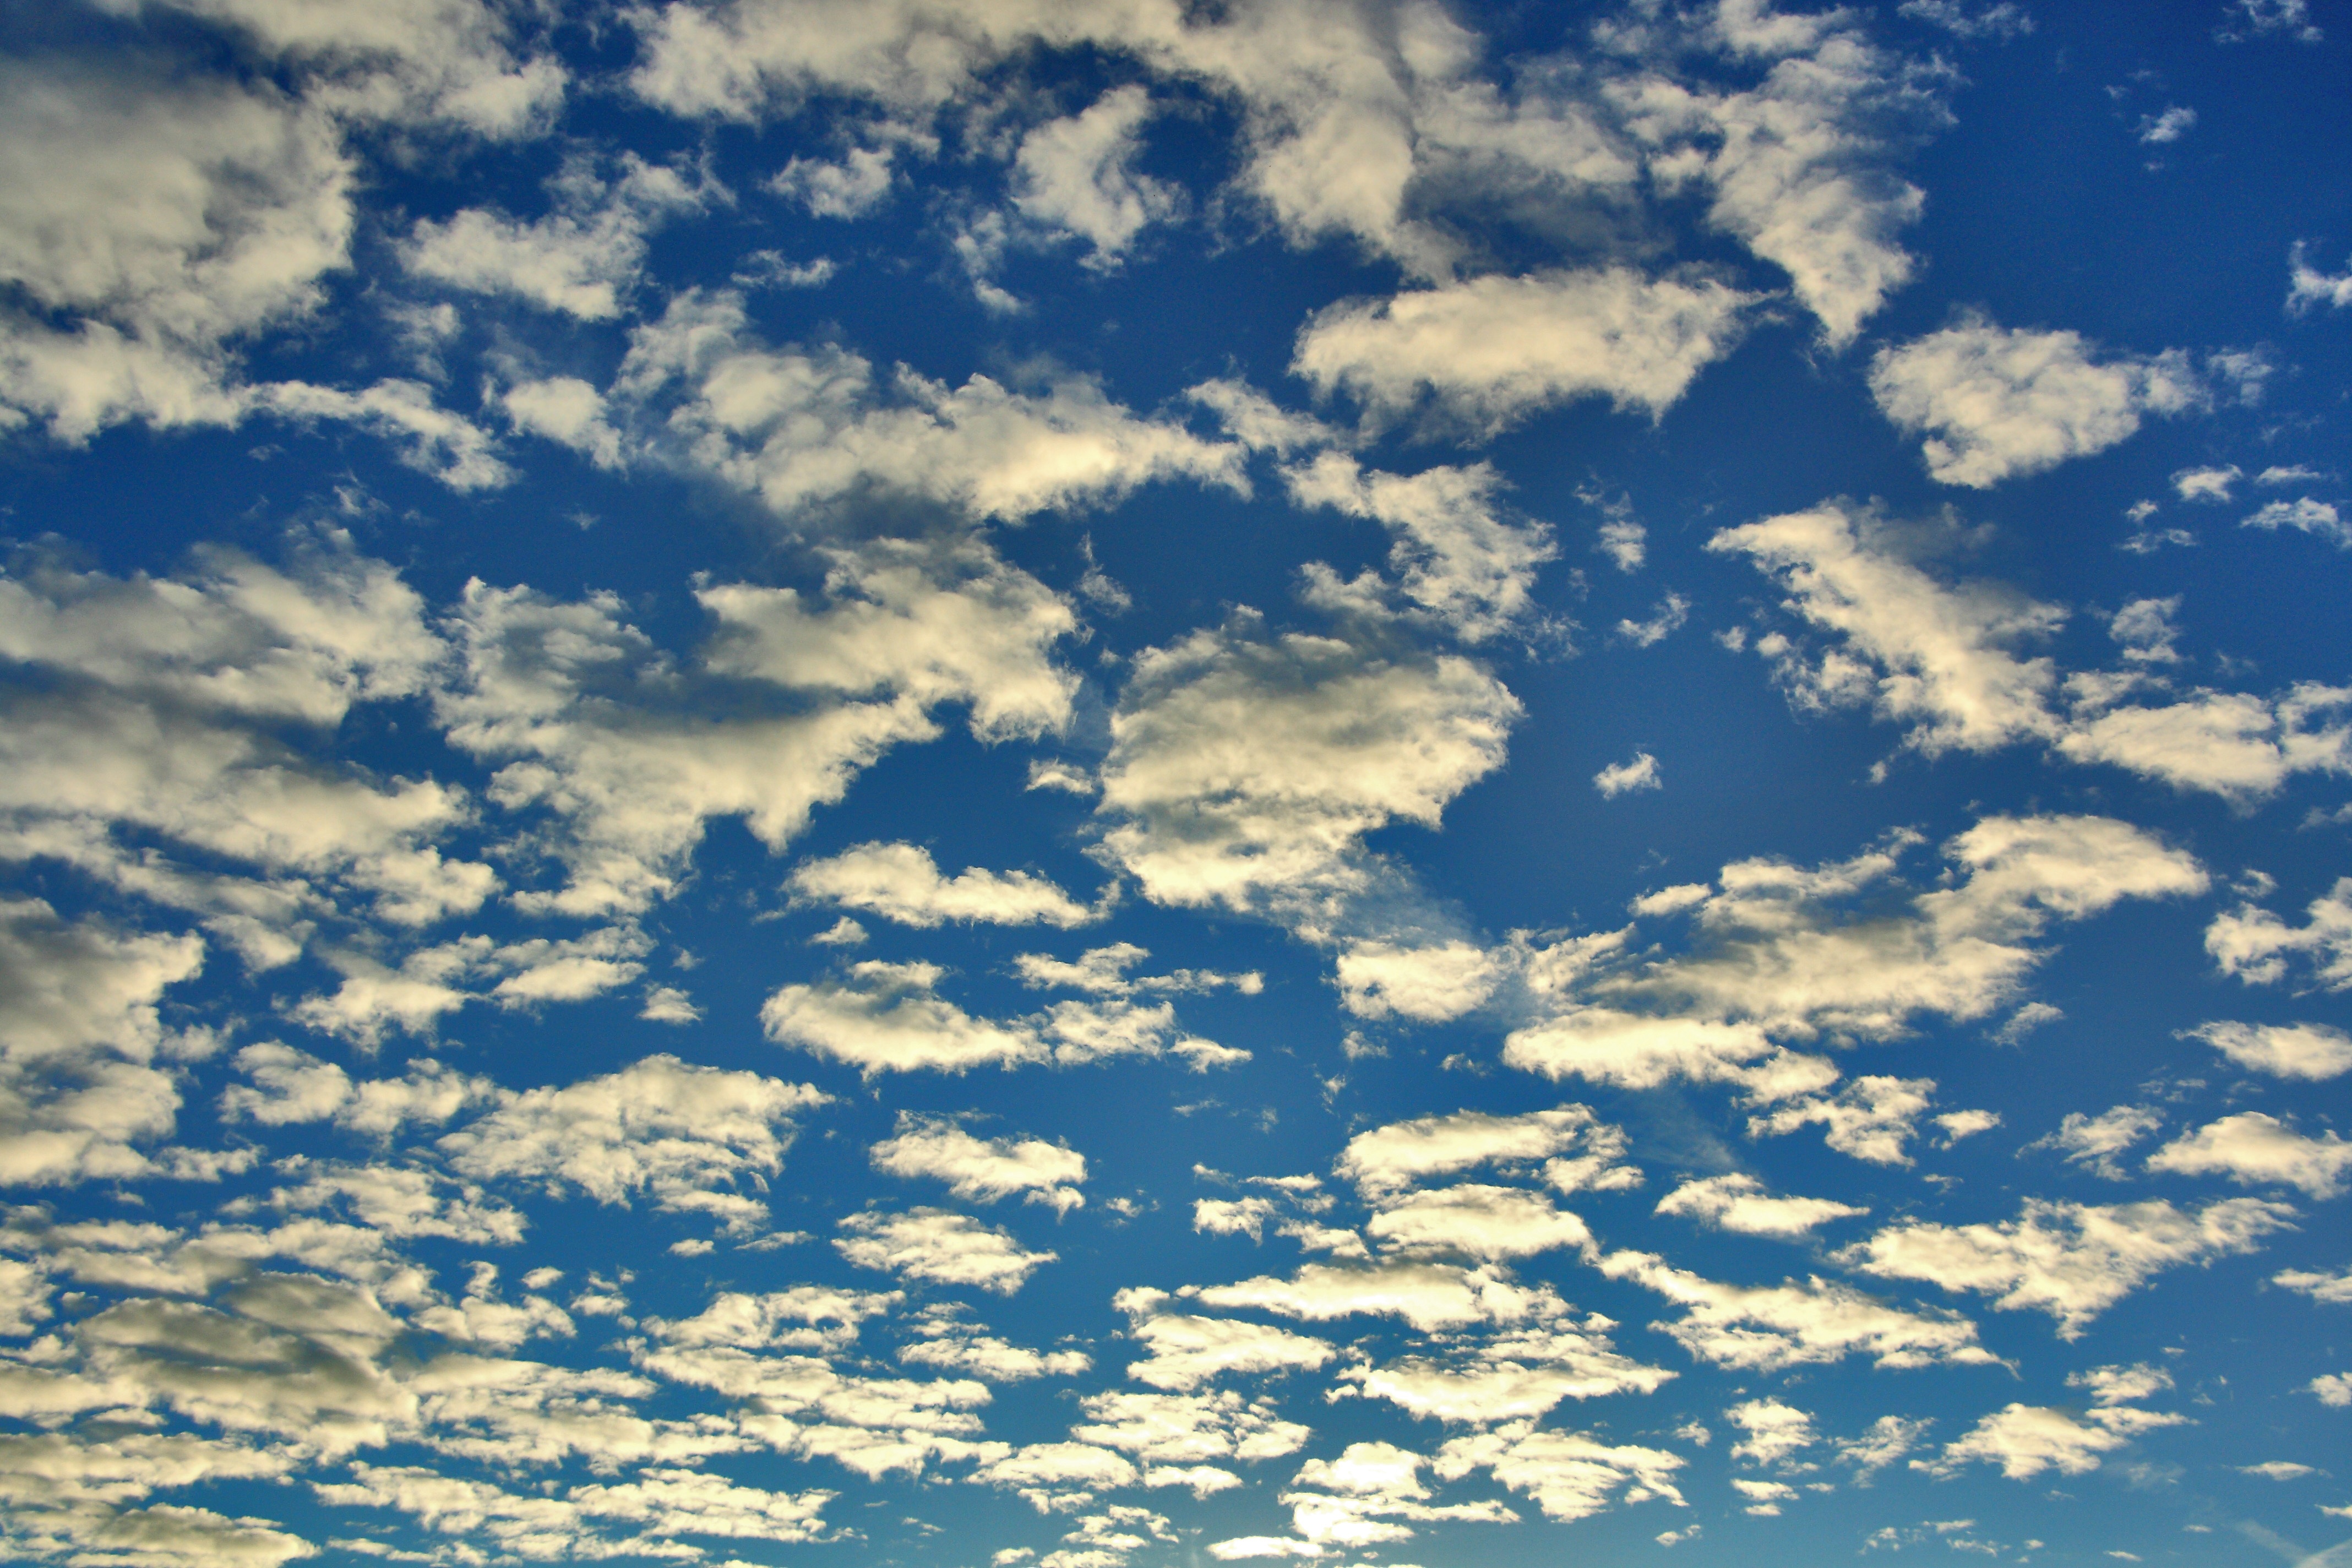
horizon, cloud, sky, white, sunlight, atmosphere, daytime, cumulus, blue, blue sky, clouds, grassland, mood, clouds form, cumulus clouds, meteorological phenomenon